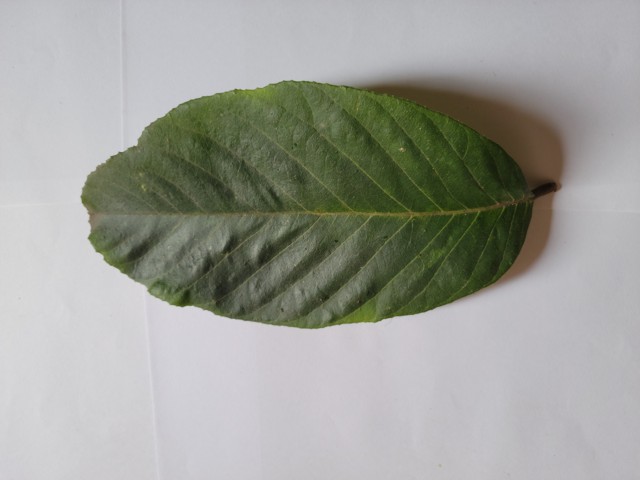
Plant: chapalish